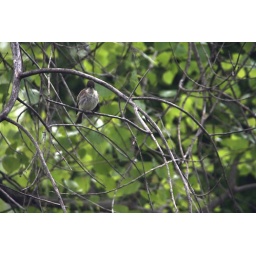
Papa bird at the boat house in Oshkosh, WI.